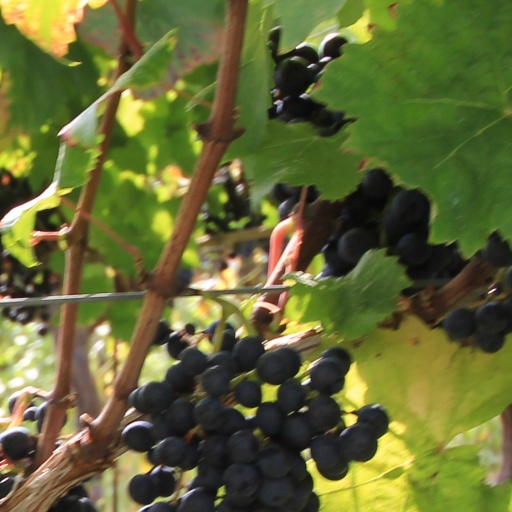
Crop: grape